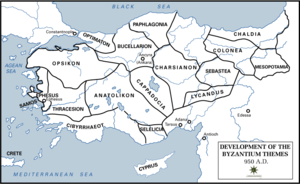
Thema
Themata cirka år 950.
Thema kaldtes provinser i det østromerske rige fra Leo 3.s tid. I stedet for den diokletiansk-konstantinske inddeling i præfekturer, under dem dioceser og under dem provinser, havde Leo, efter han havde afvist arabernes angreb, opdelt riget i et stort antal militærkommandoer, som kaldtes themata, således som legionerne i den stående hær tidligere fra Mauritius’ tid havde været benævnt.